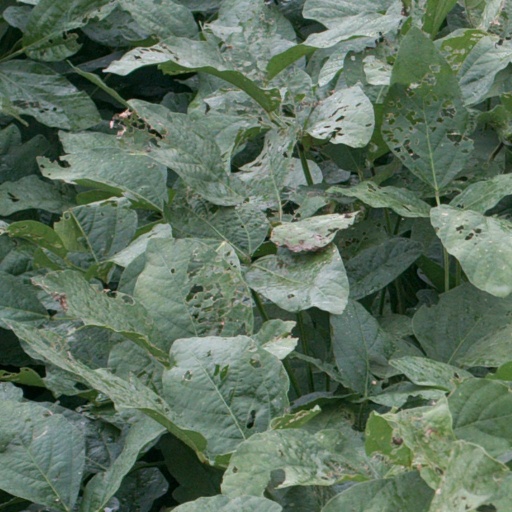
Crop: soybean